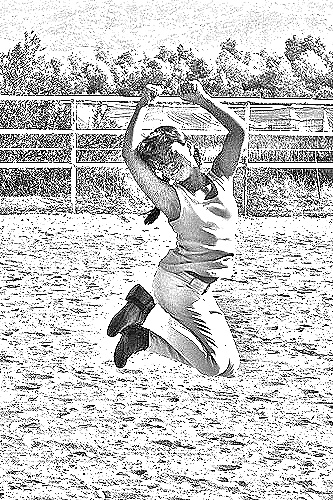
Portrait style: Sketch Portrait